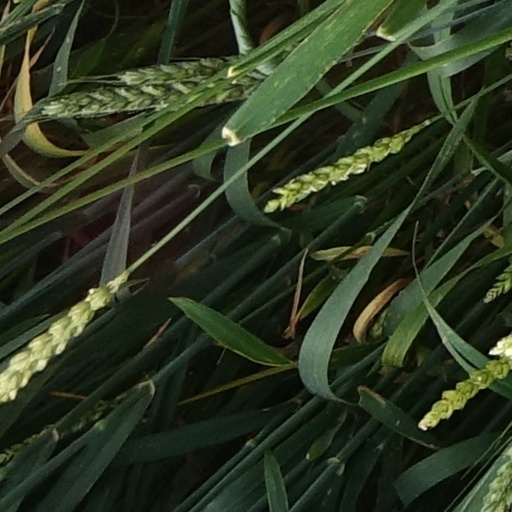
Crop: wheat